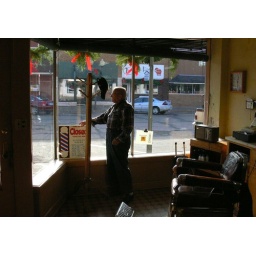
Kenneth Van Someren turns around the &amp;quot;Open&amp;quot; sign in his barber shop window on Main Street, Baldwin, Wisconsin.